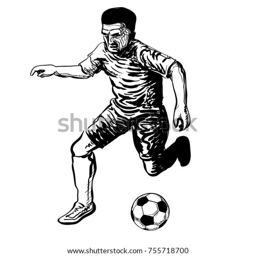
hand drawing of profession kicking a drawn illustration .